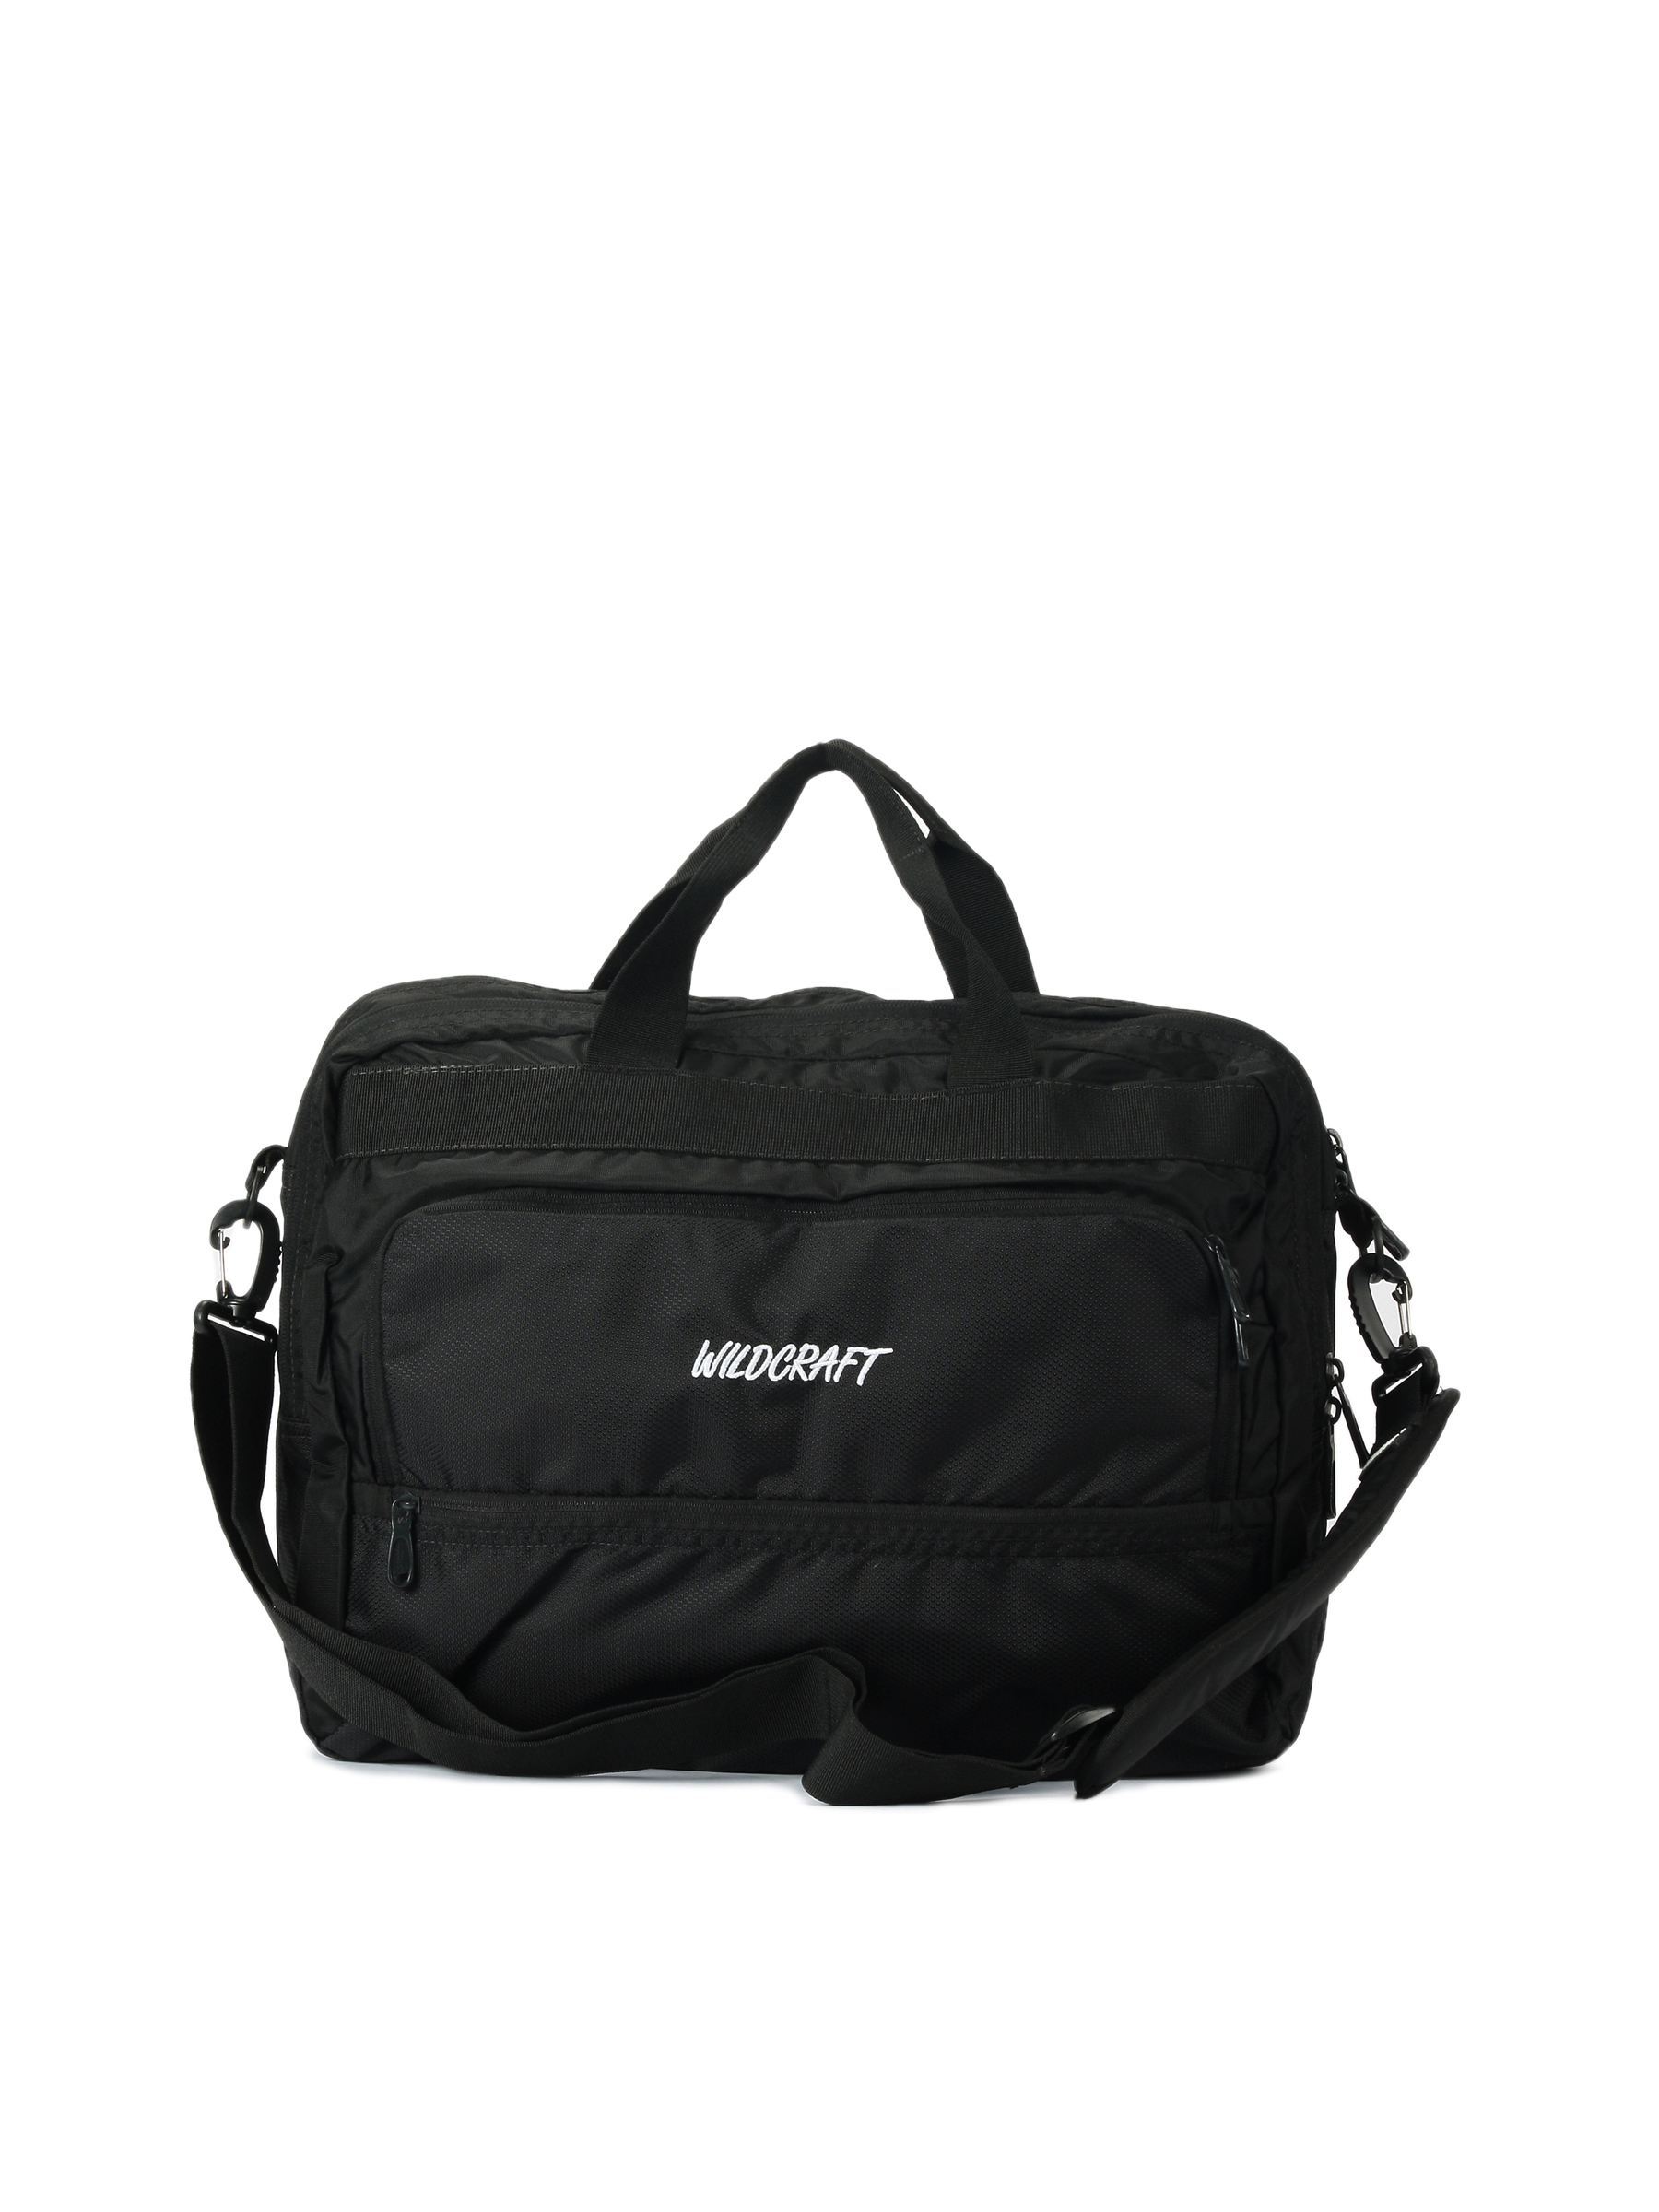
Wildcraft Unisex Gear for Life Black Laptop Bag
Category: Accessories / Bags / Laptop Bag
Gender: Unisex
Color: Black
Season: Winter 2015
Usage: Casual